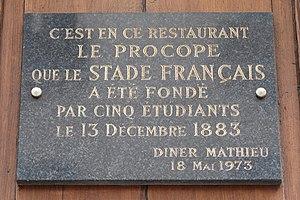
Plaque sur la façade du café Procope en hommage à la création du Stade français, 13 rue de l'Ancienne-Comédie (Paris, 6e).
Le Café Procope était l'un des plus célèbres café-restaurant de Paris, fondé en 1686. Il a fermé définitivement en 1890 : le site est occupé aujourd'hui par un restaurant moderne portant le même nom.
Le Stade français est un club omnisports parisien. Pour sa section rugby à XV, voir Stade français Paris rugby.